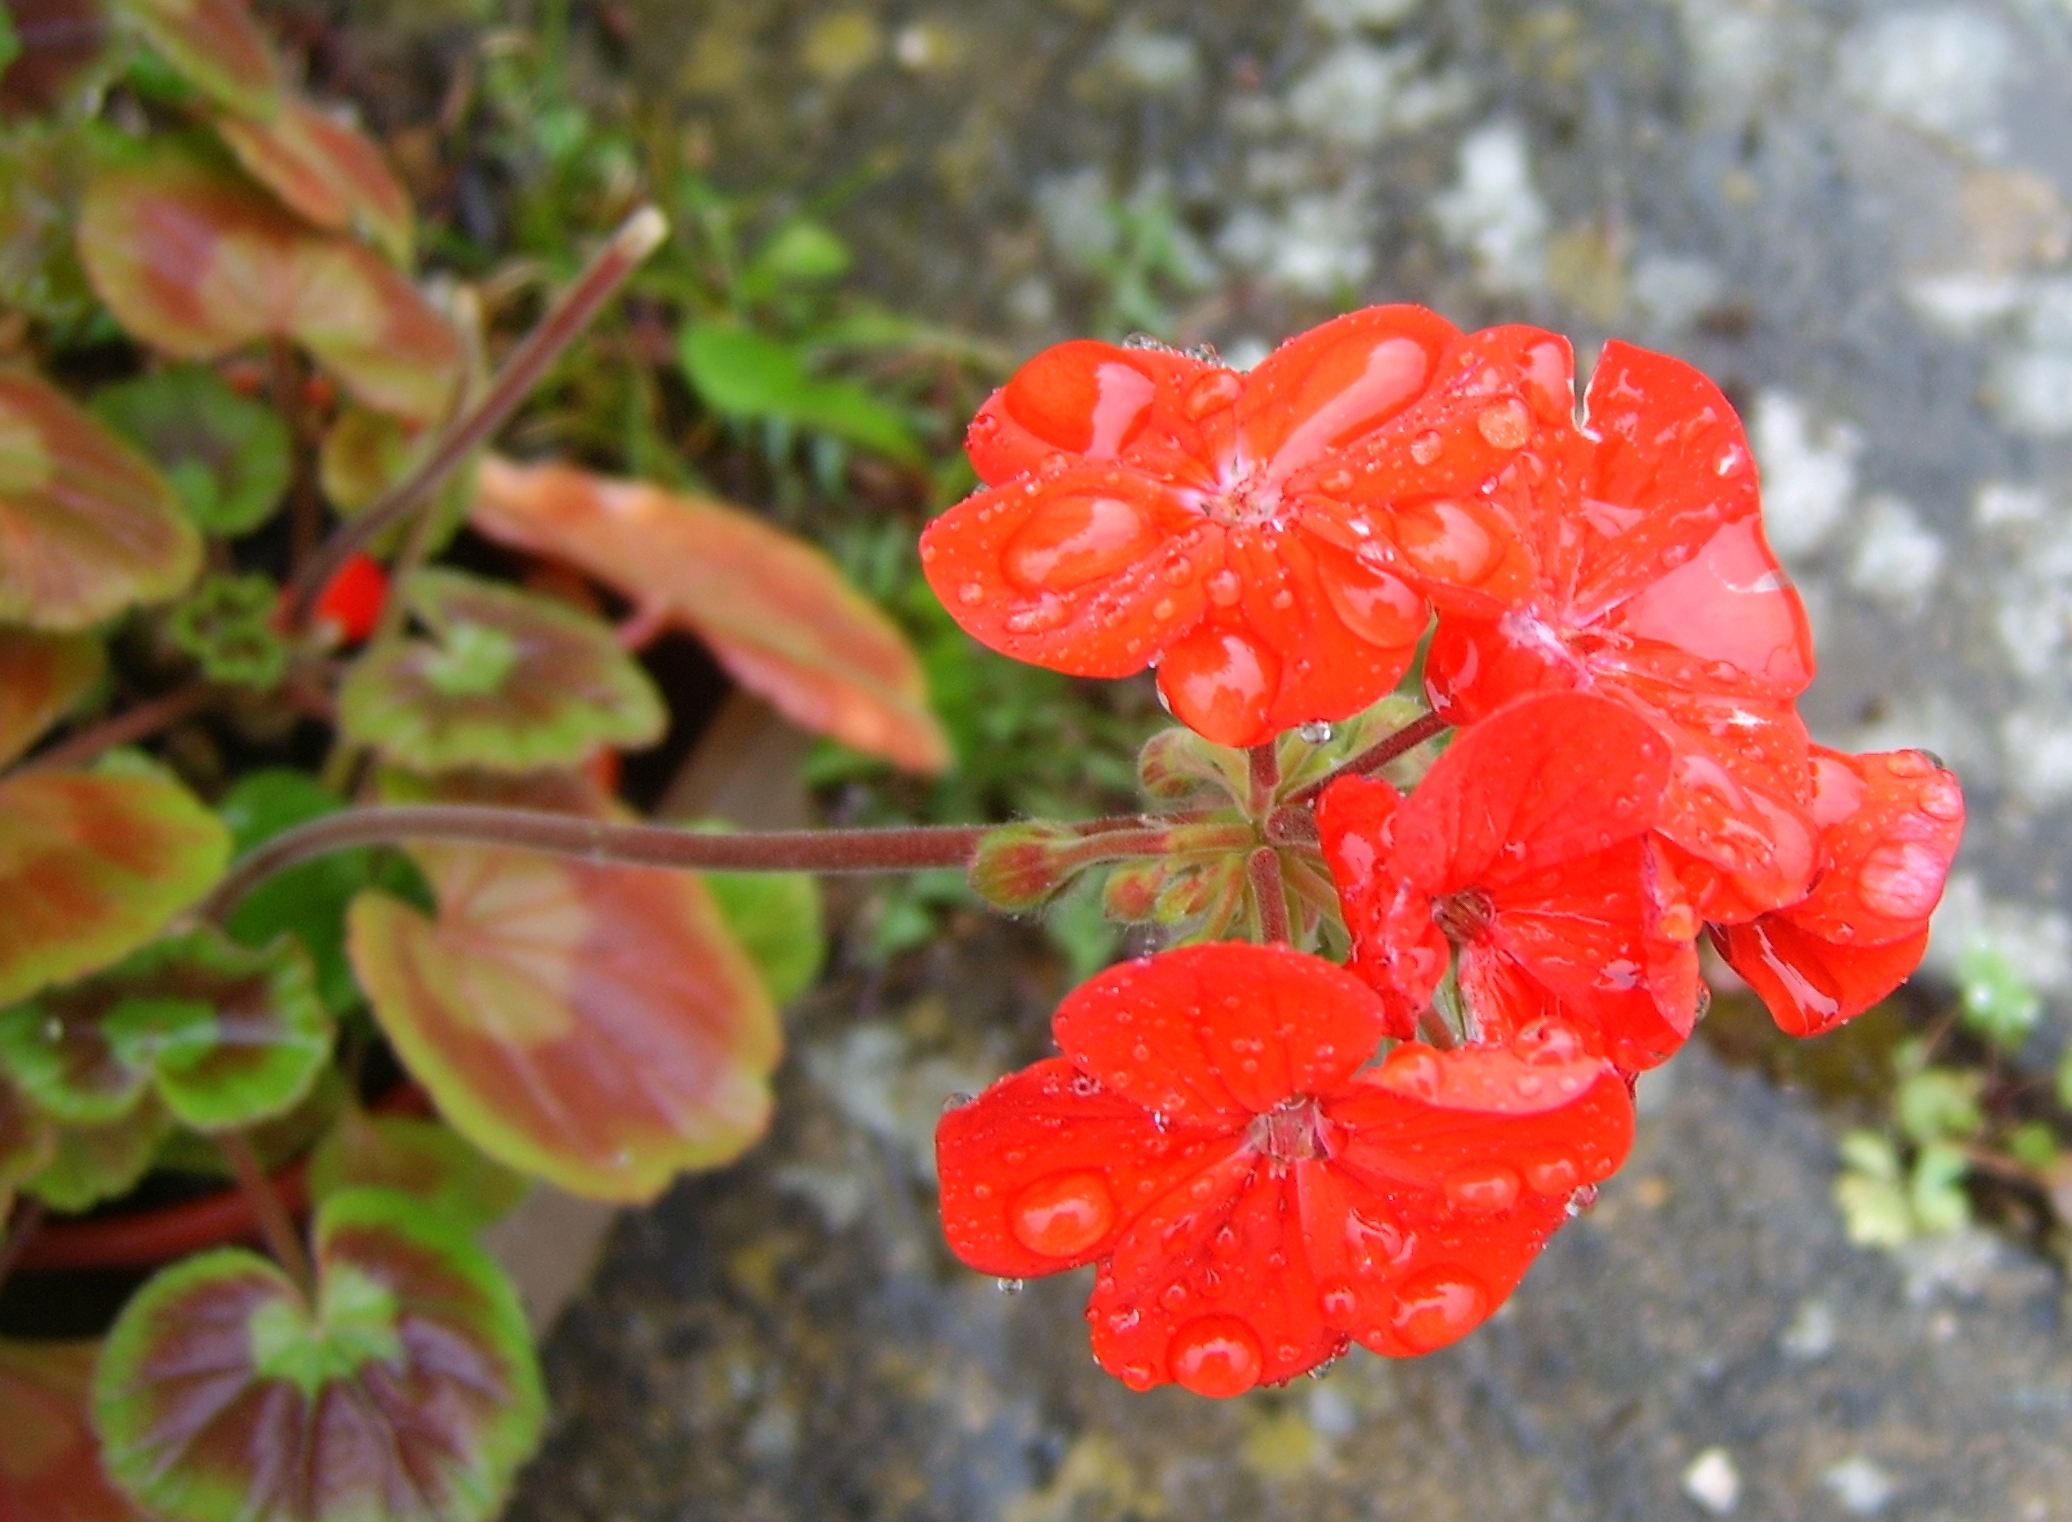
flower, petal, plant, flowering plant, annual plant, geranium, wildflower, perennial plant